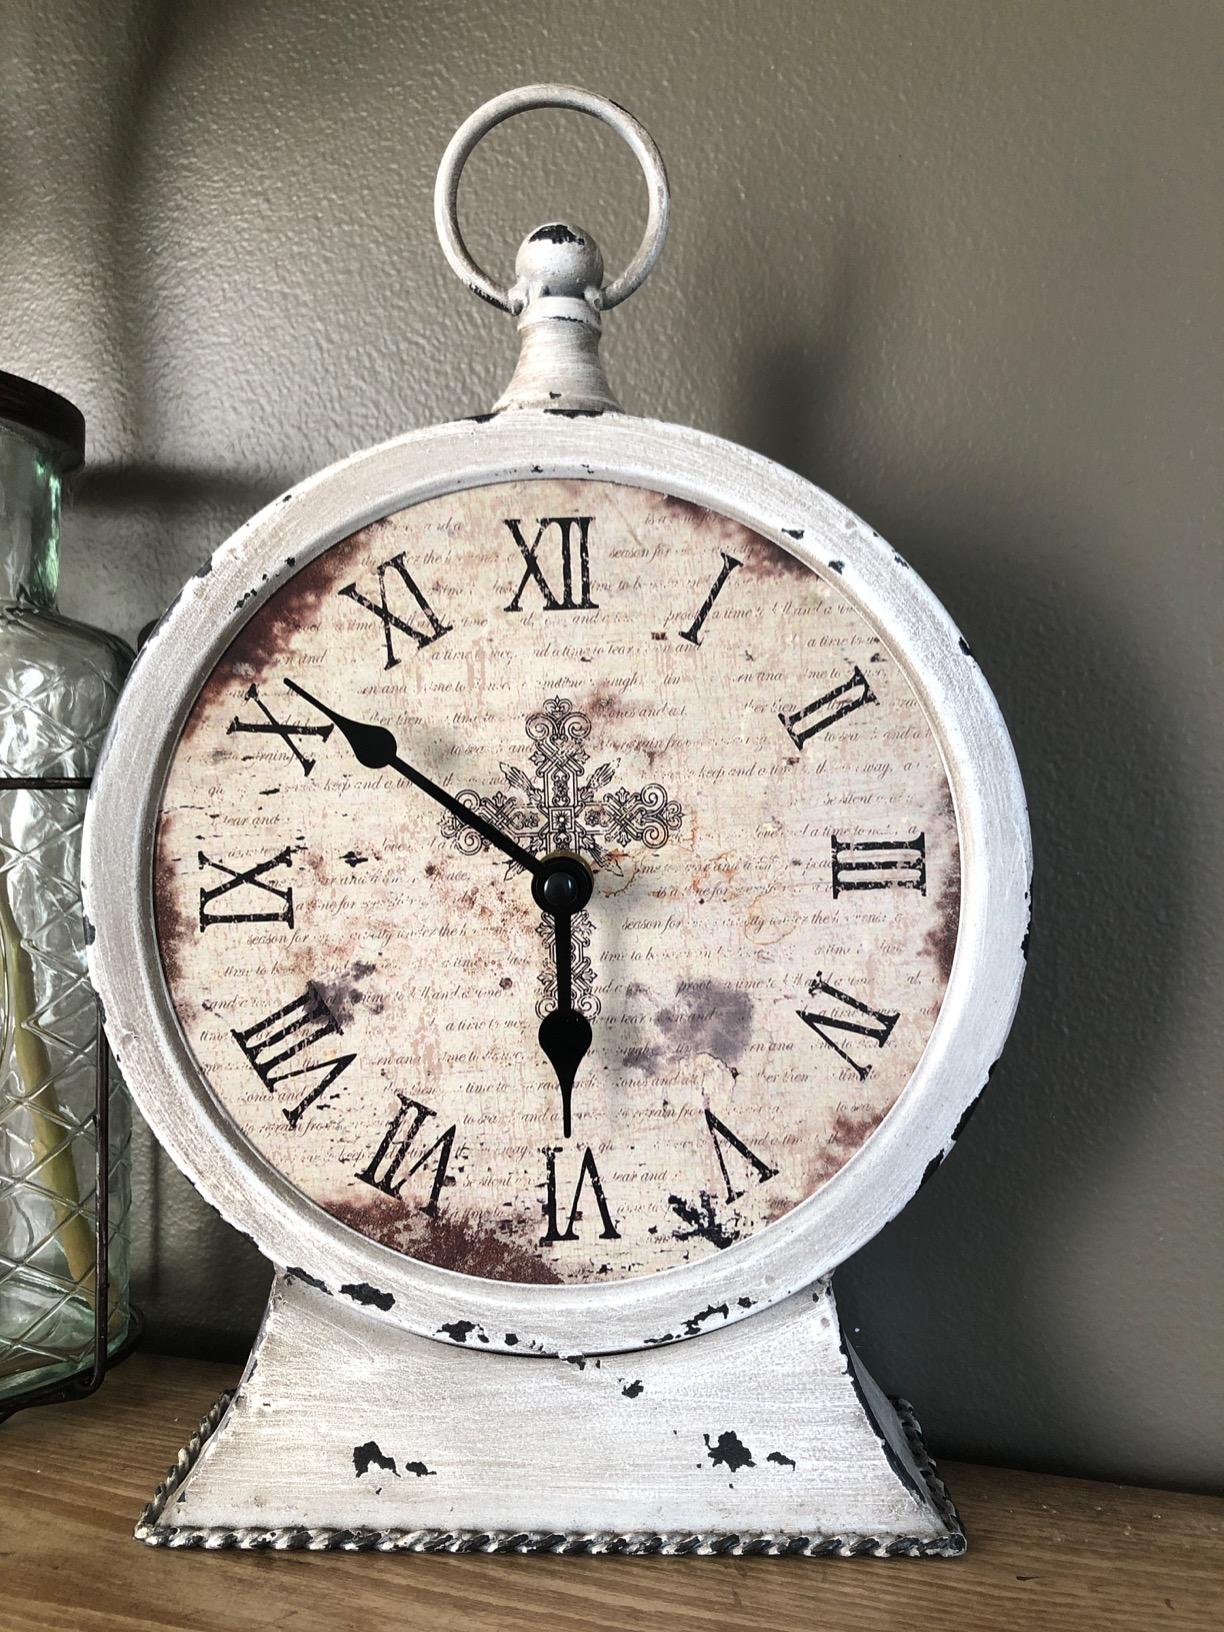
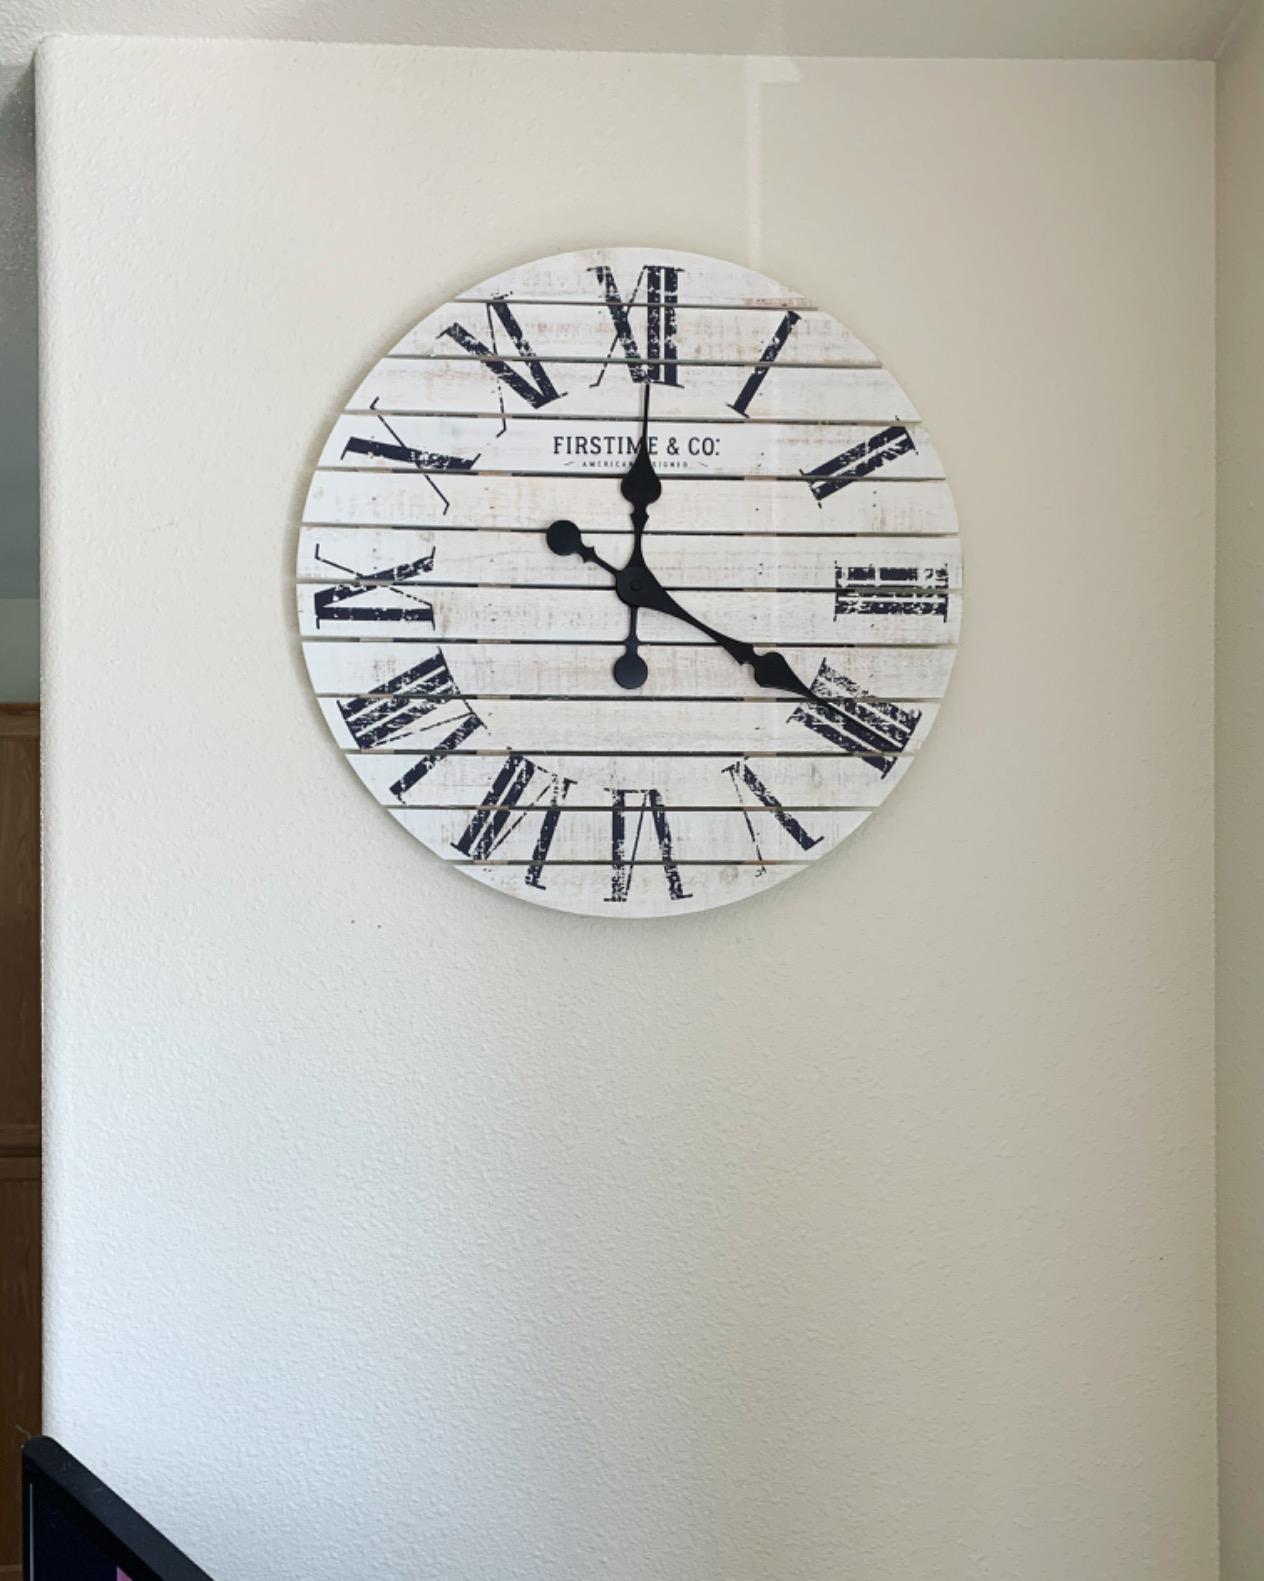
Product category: clock
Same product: no